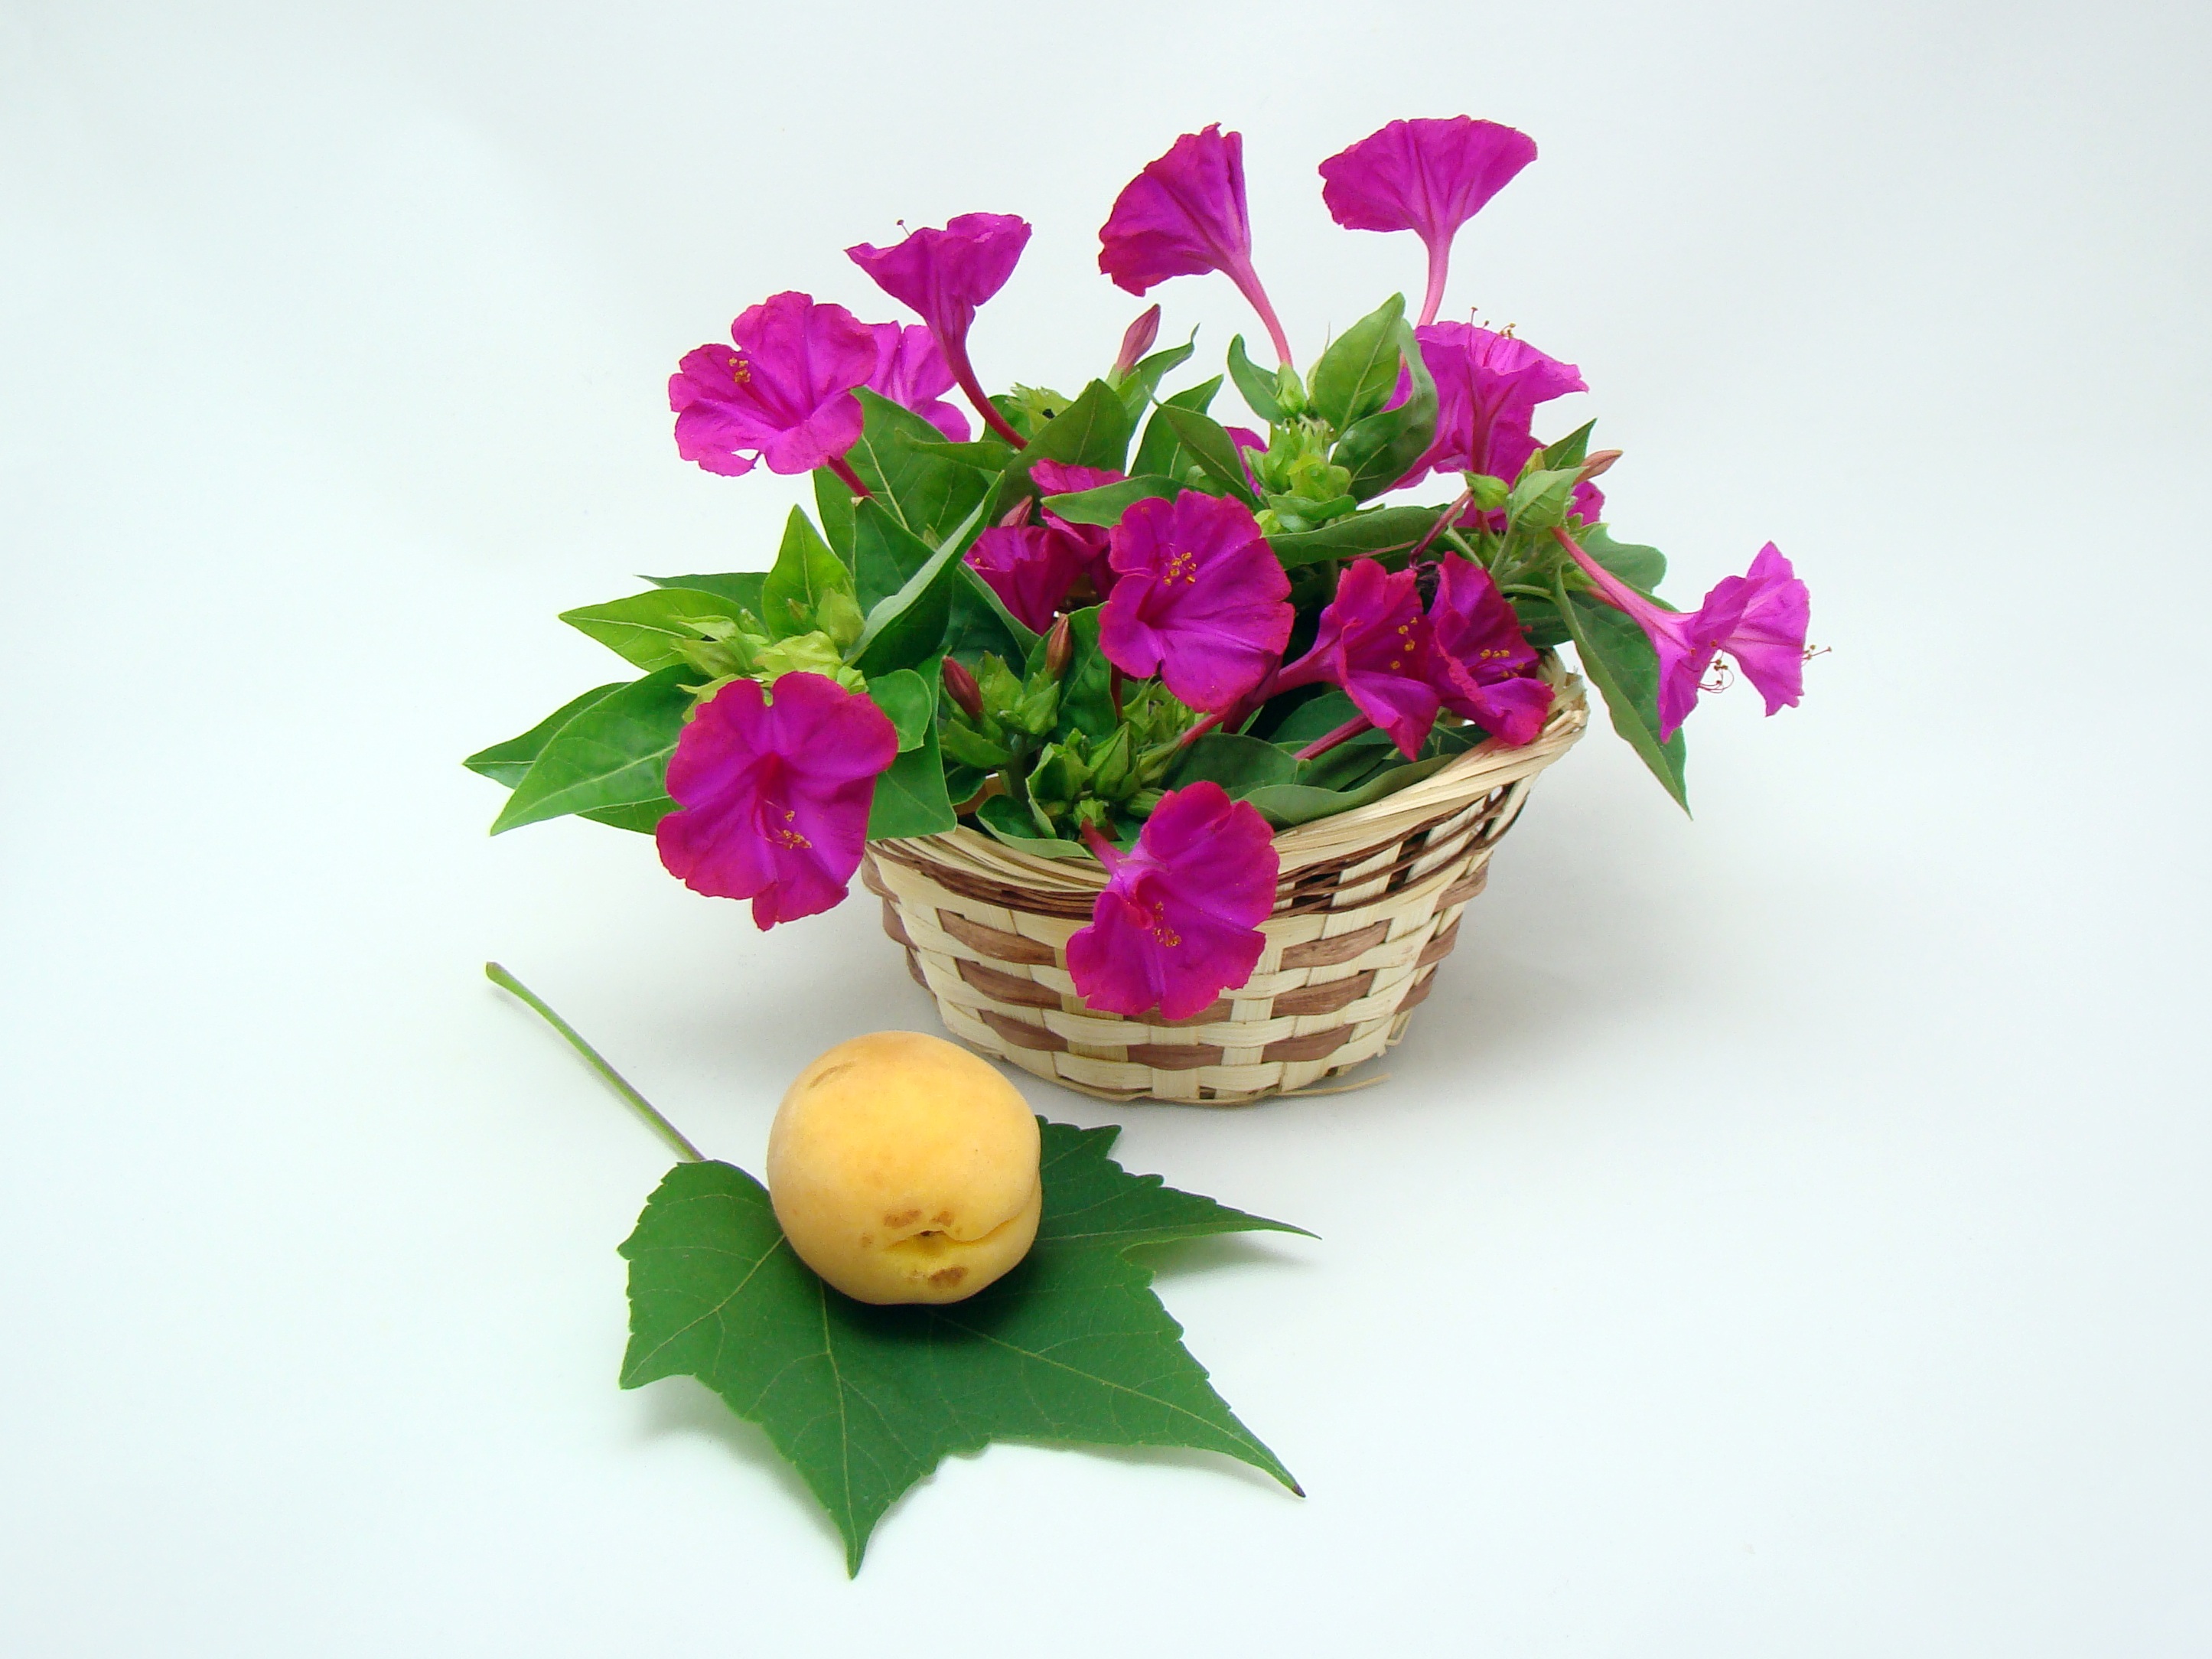
nature, plant, flower, petal, bloom, summer, green, yellow, garden, basket, wicker, flowers, apricot, leaves, flowerpot, floristry, flowering plant, flower bouquet, cut flowers, floral design, land plant, flower arranging